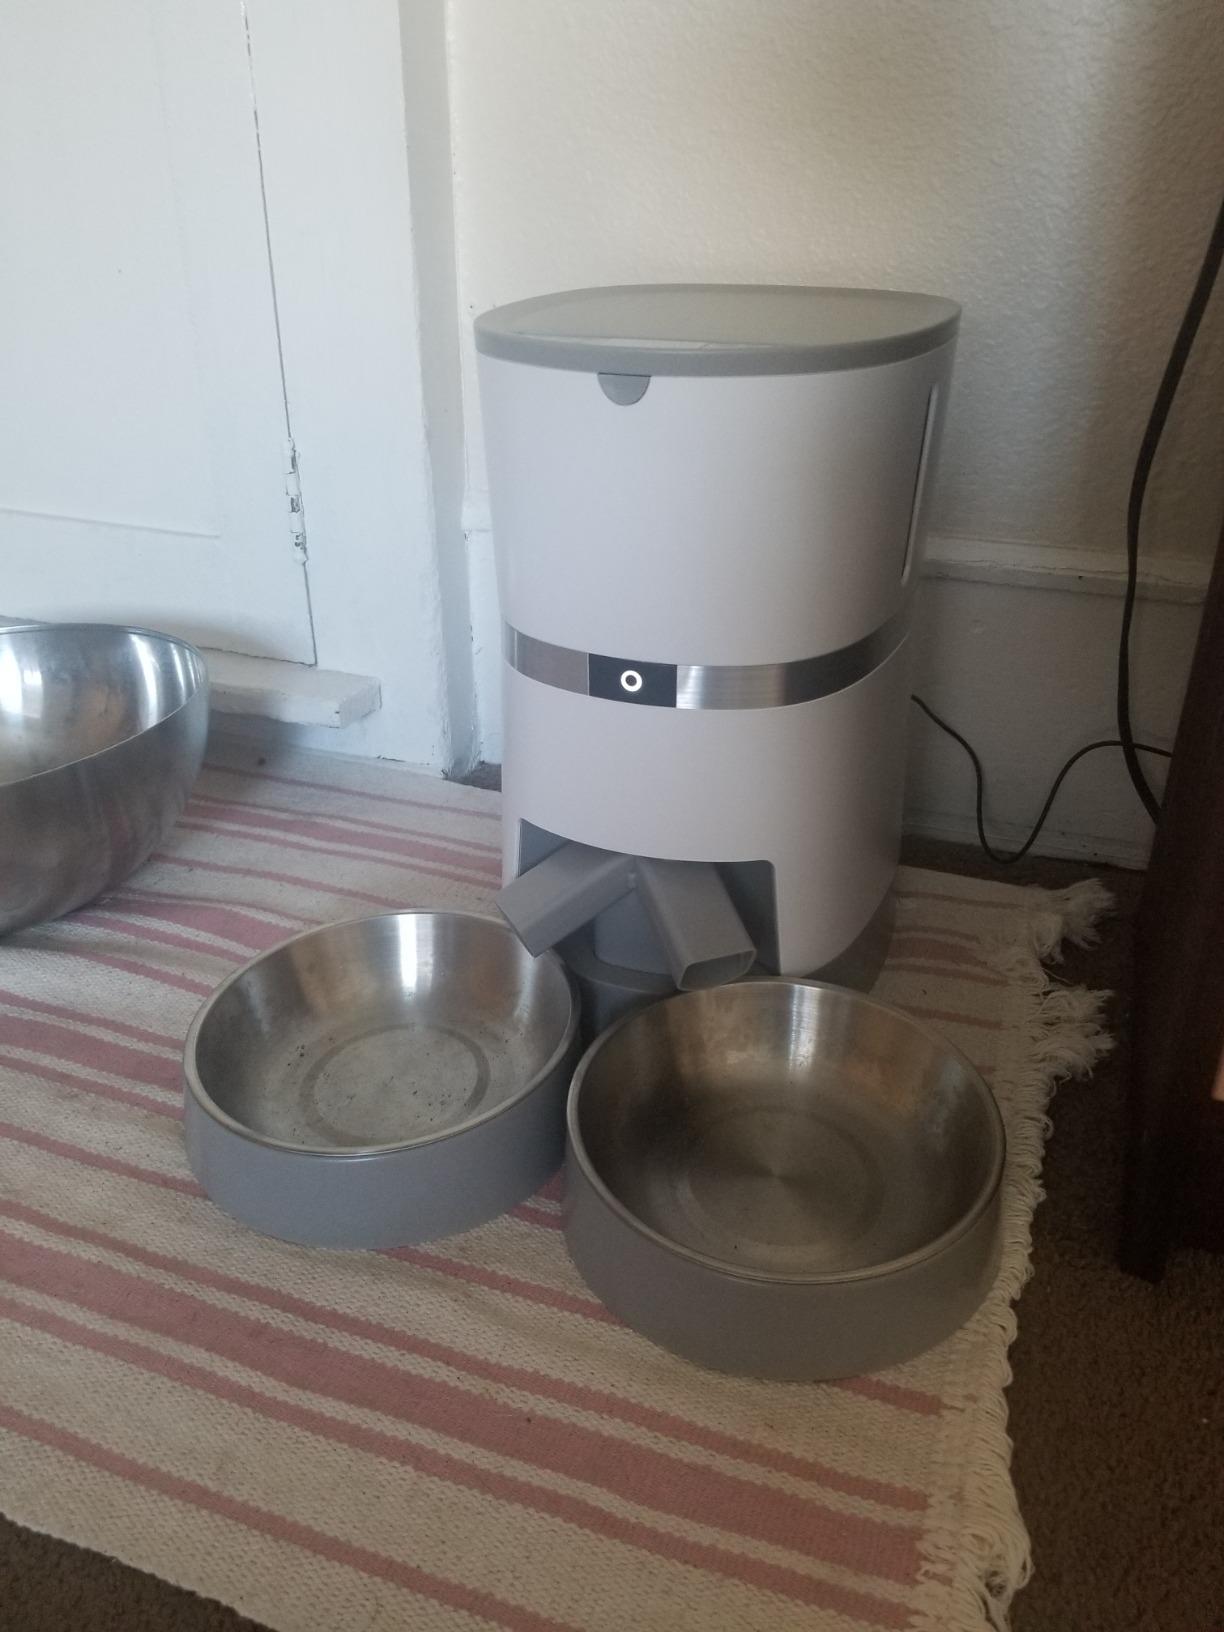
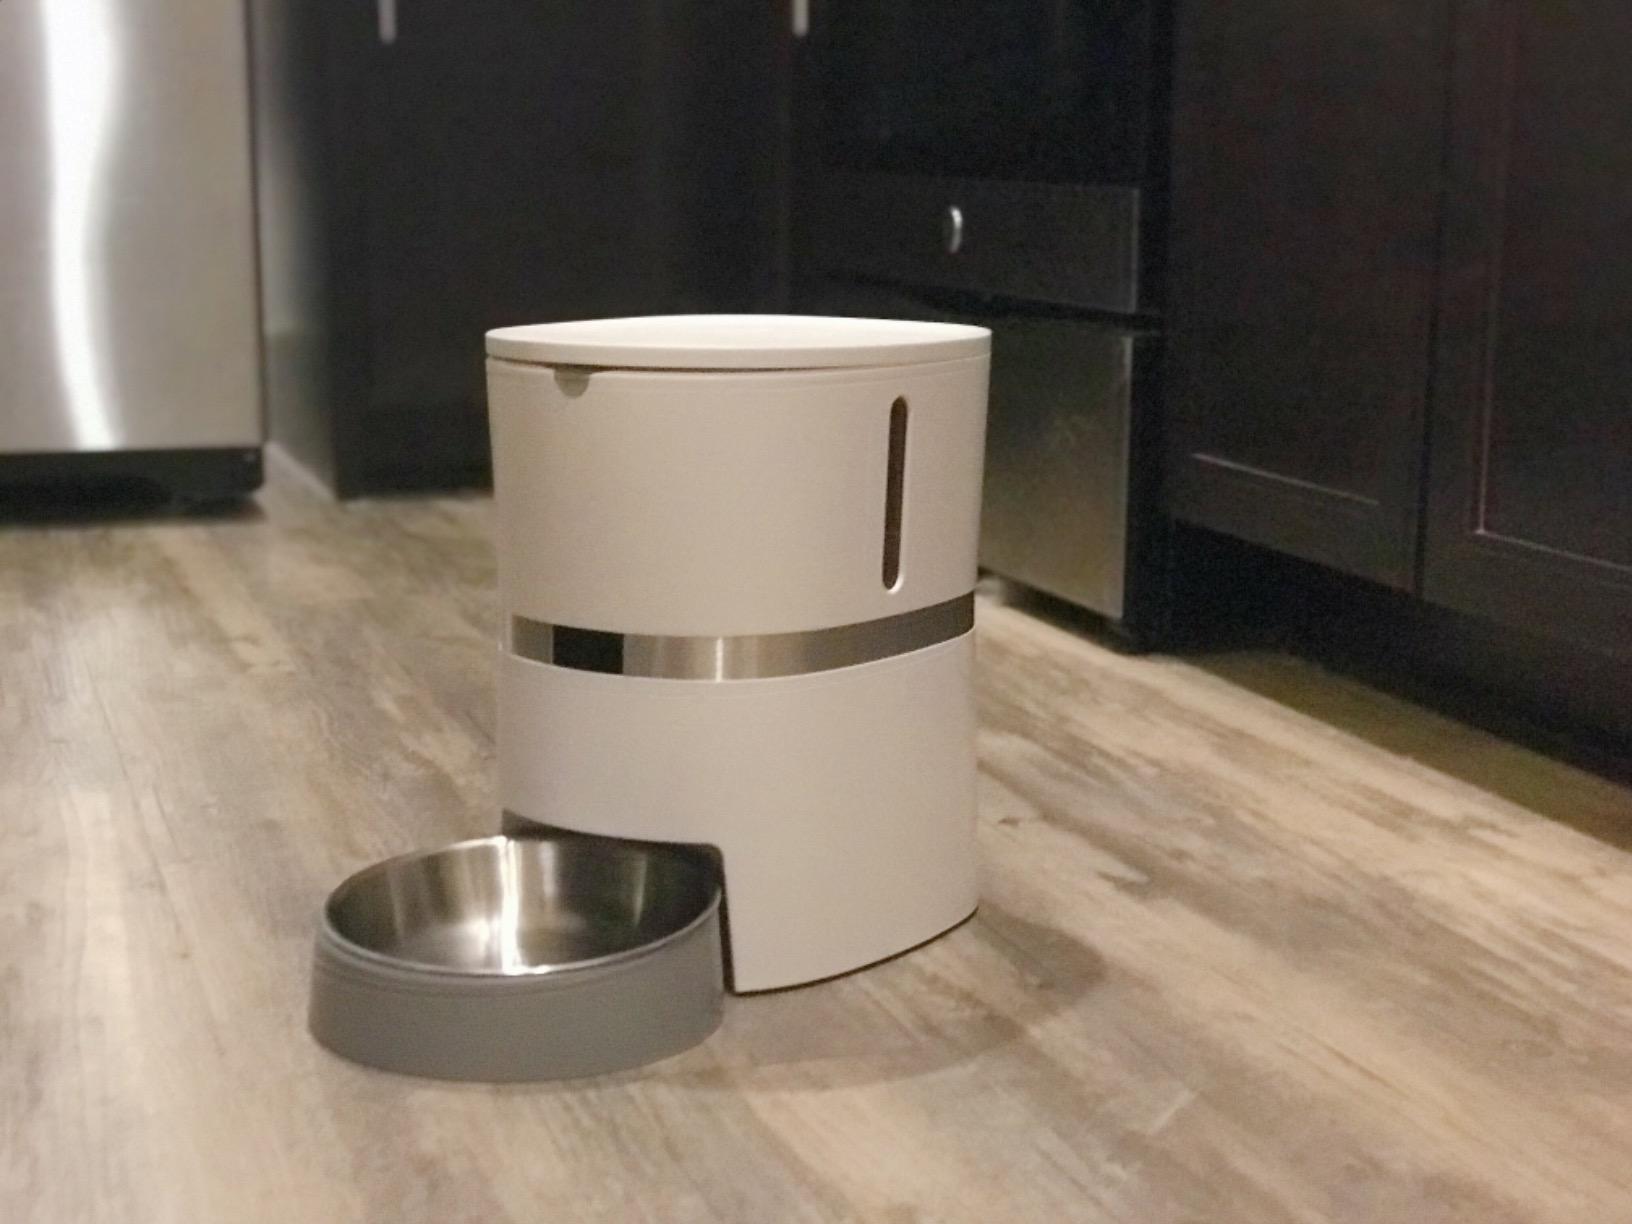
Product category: items_feeder
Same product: no